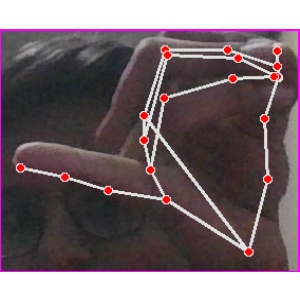
अक्षर: च